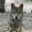
Label: wolf